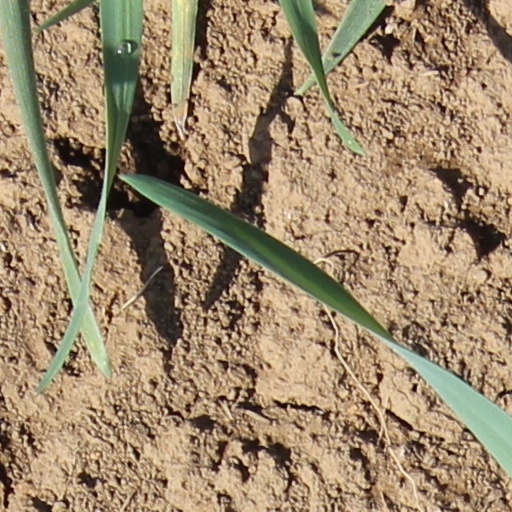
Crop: wheat